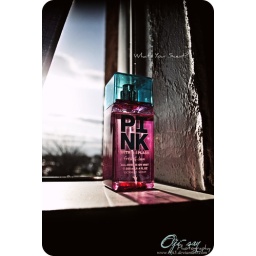
Yeah i was bored so i took this picture of a friends perfume in the window of their bathroom lol